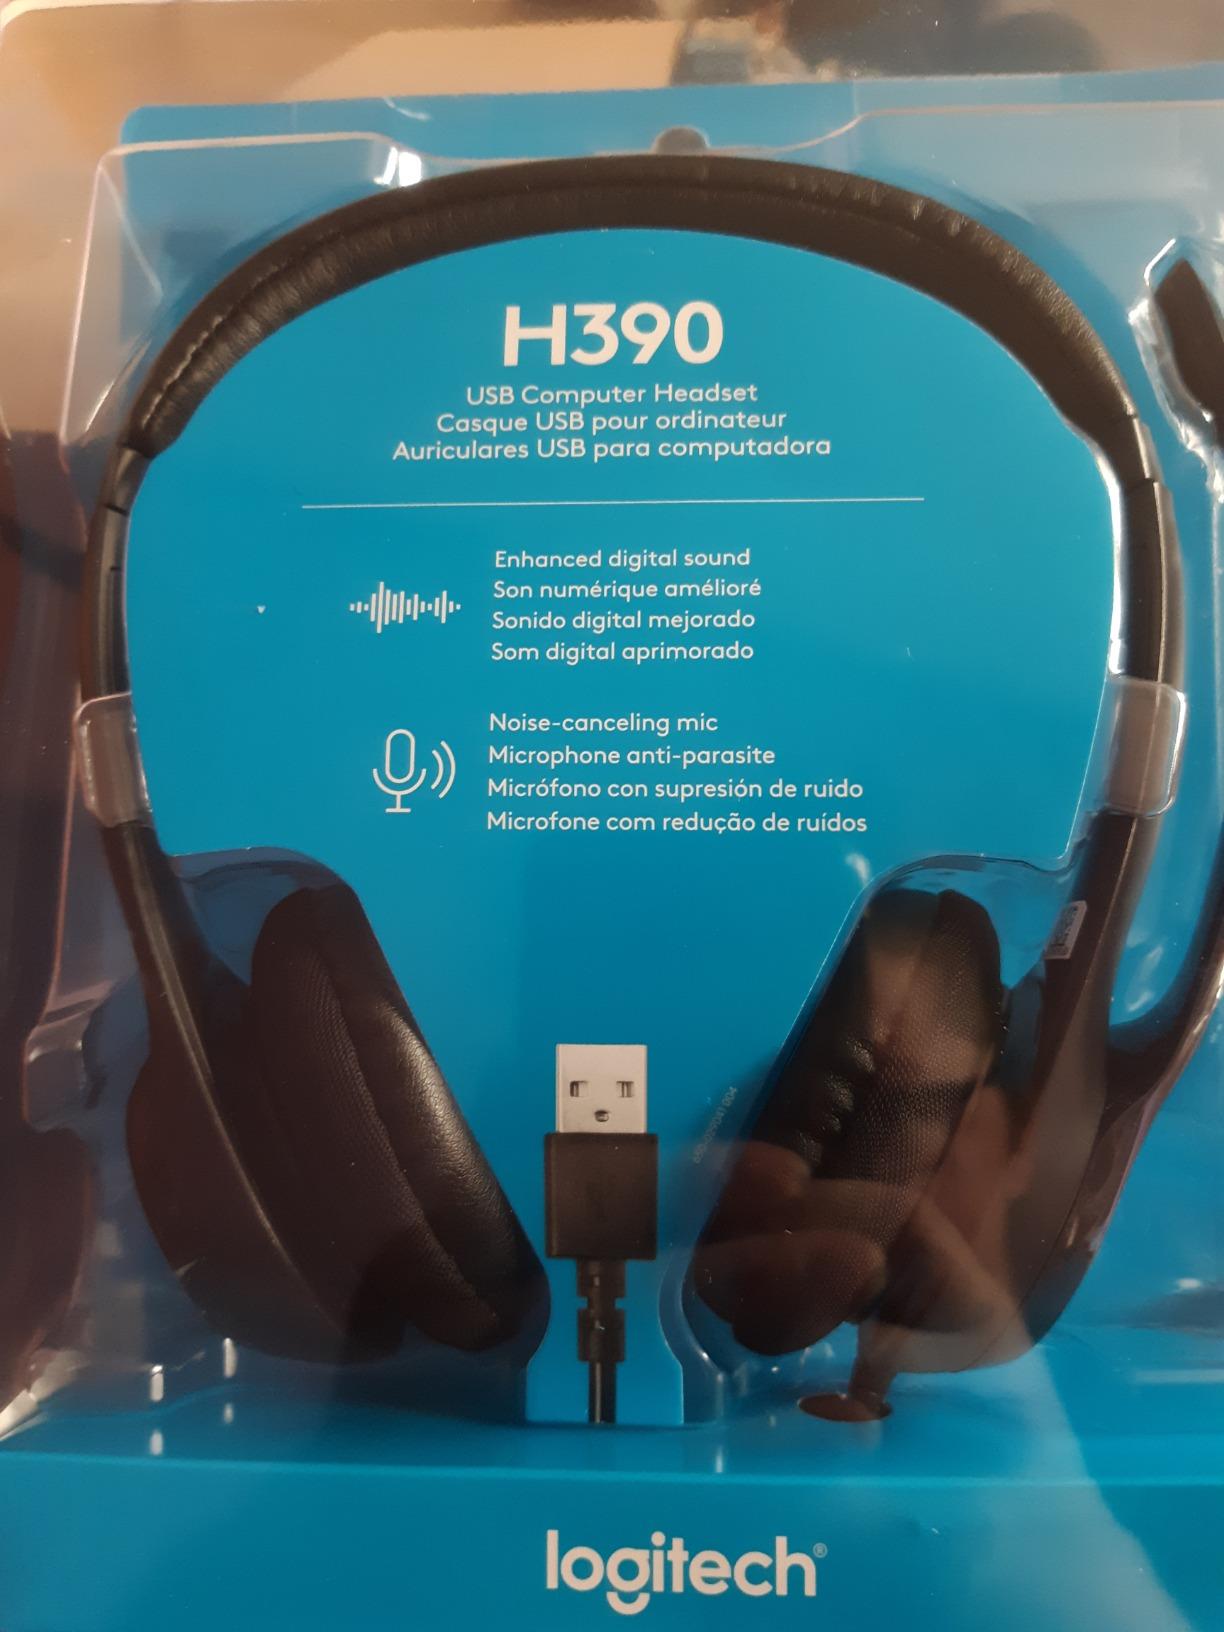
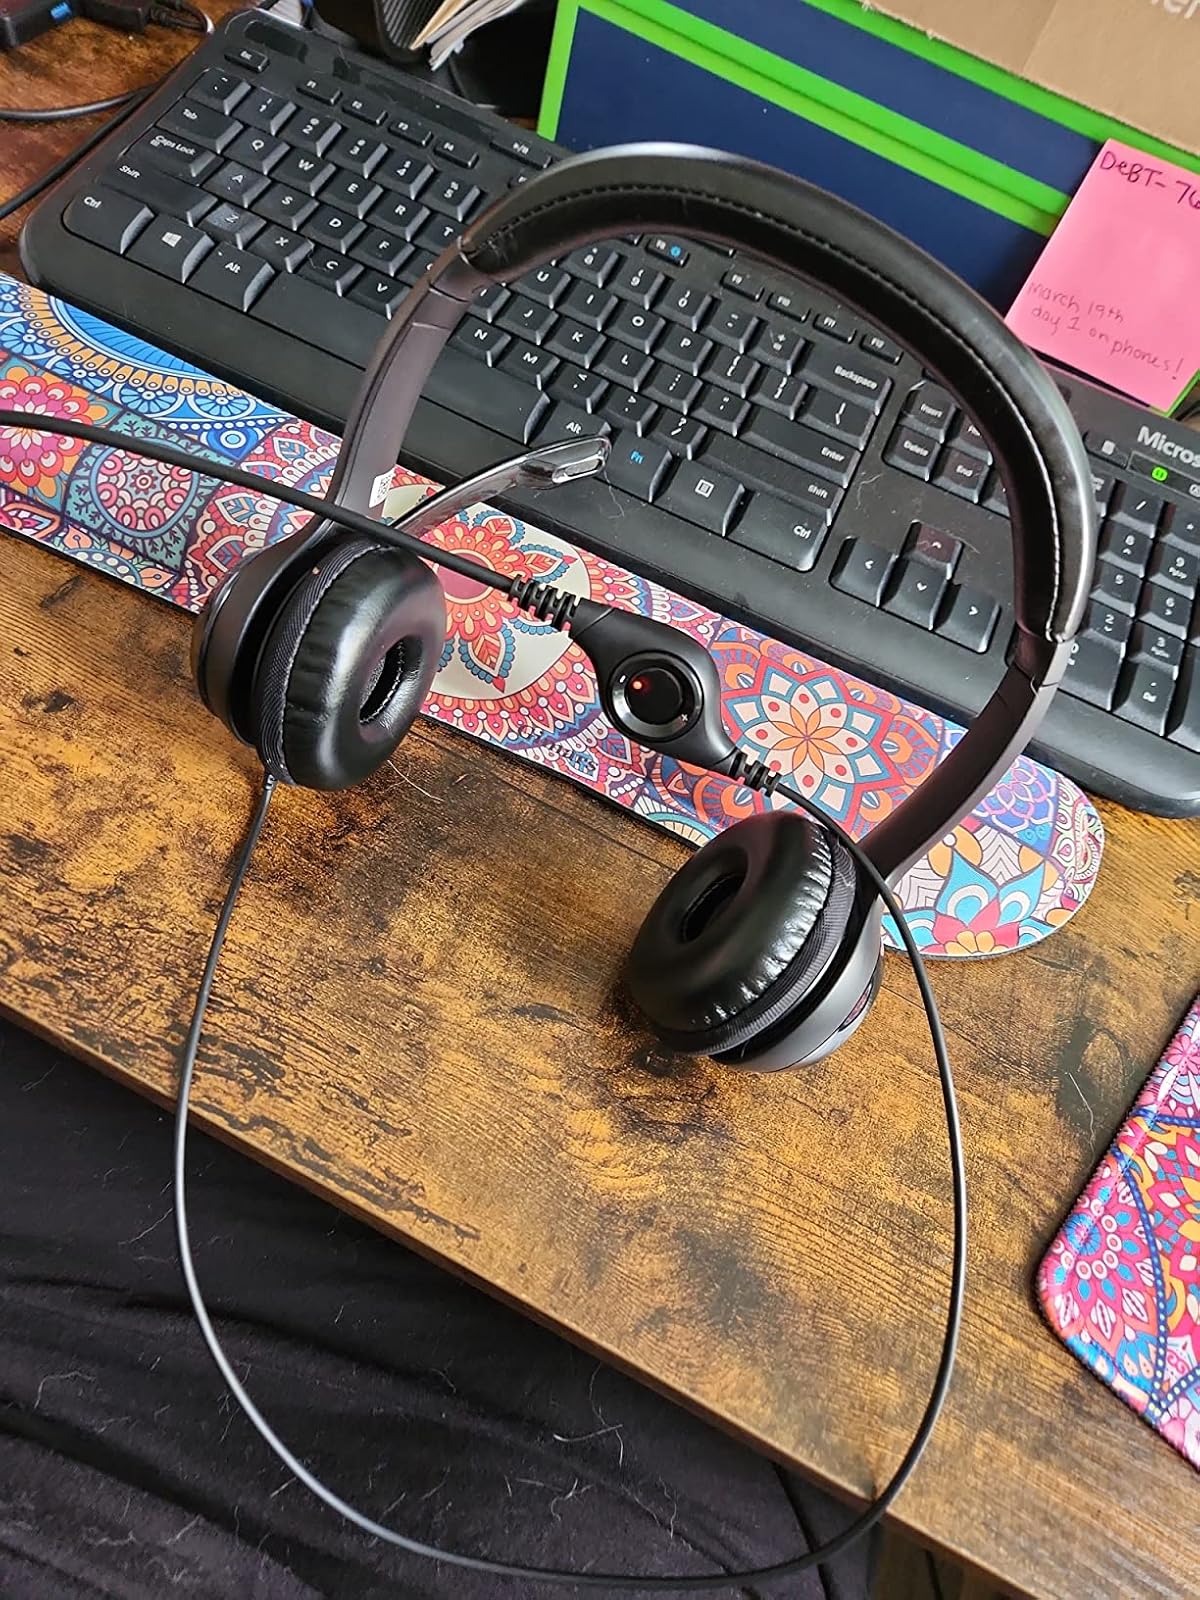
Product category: headphones
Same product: yes